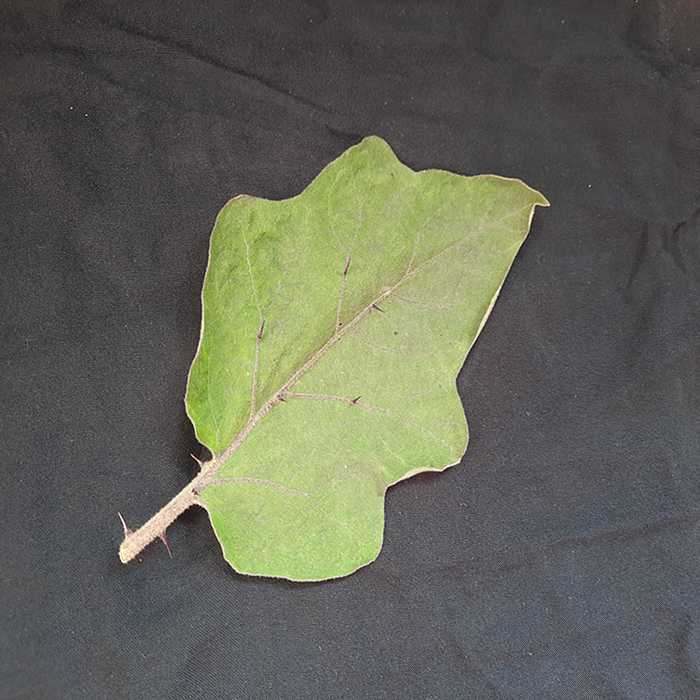
Plant: Eggplant
Label: Eggplant fresh leaf